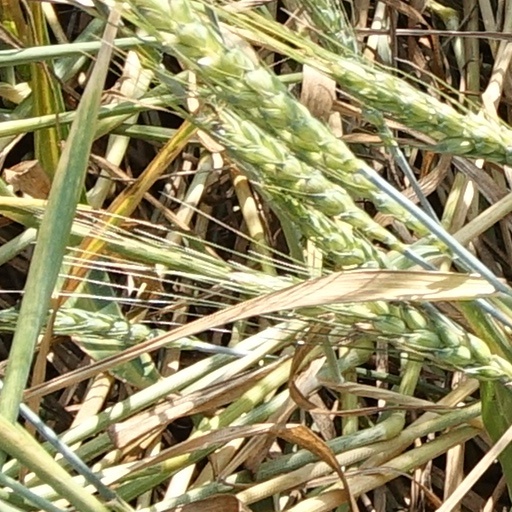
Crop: wheat